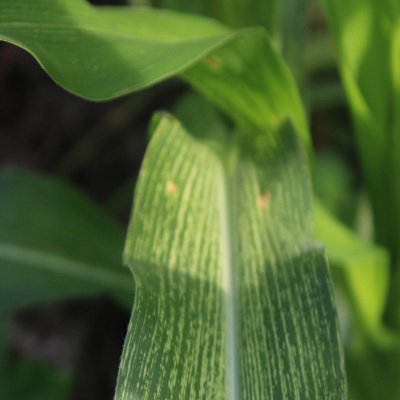
Crop: Maize
Condition: streak virus